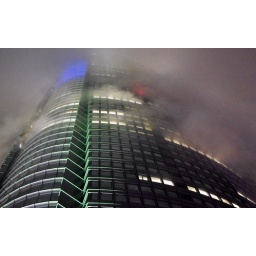
The cloud cover was low, many buildings were half shrouded in cloud.